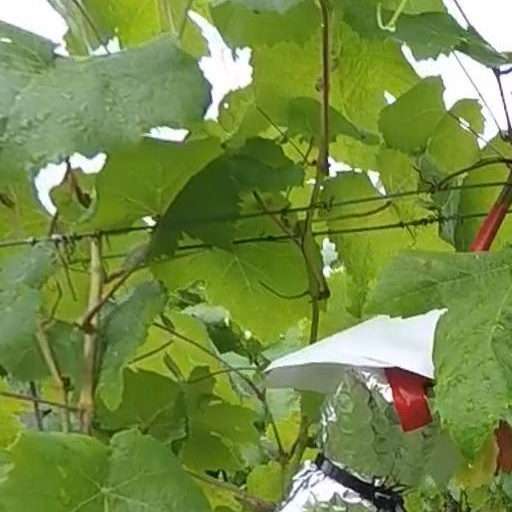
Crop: grape